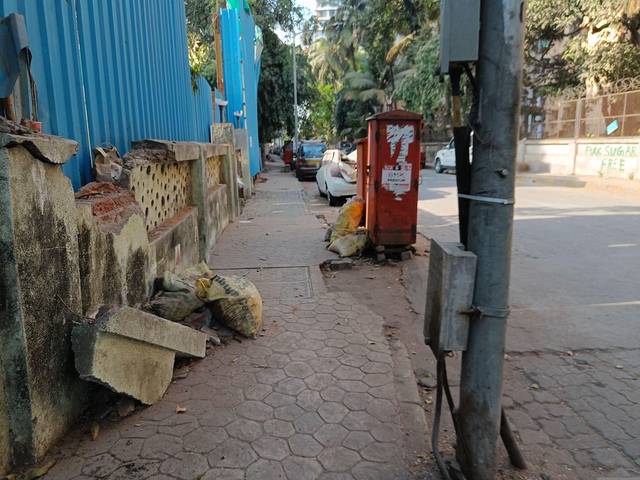
Region: India
Coordinates: 19.115, 72.832